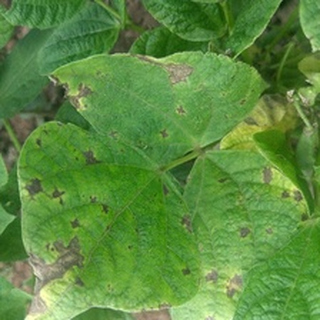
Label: bean_angular_leaf_spot